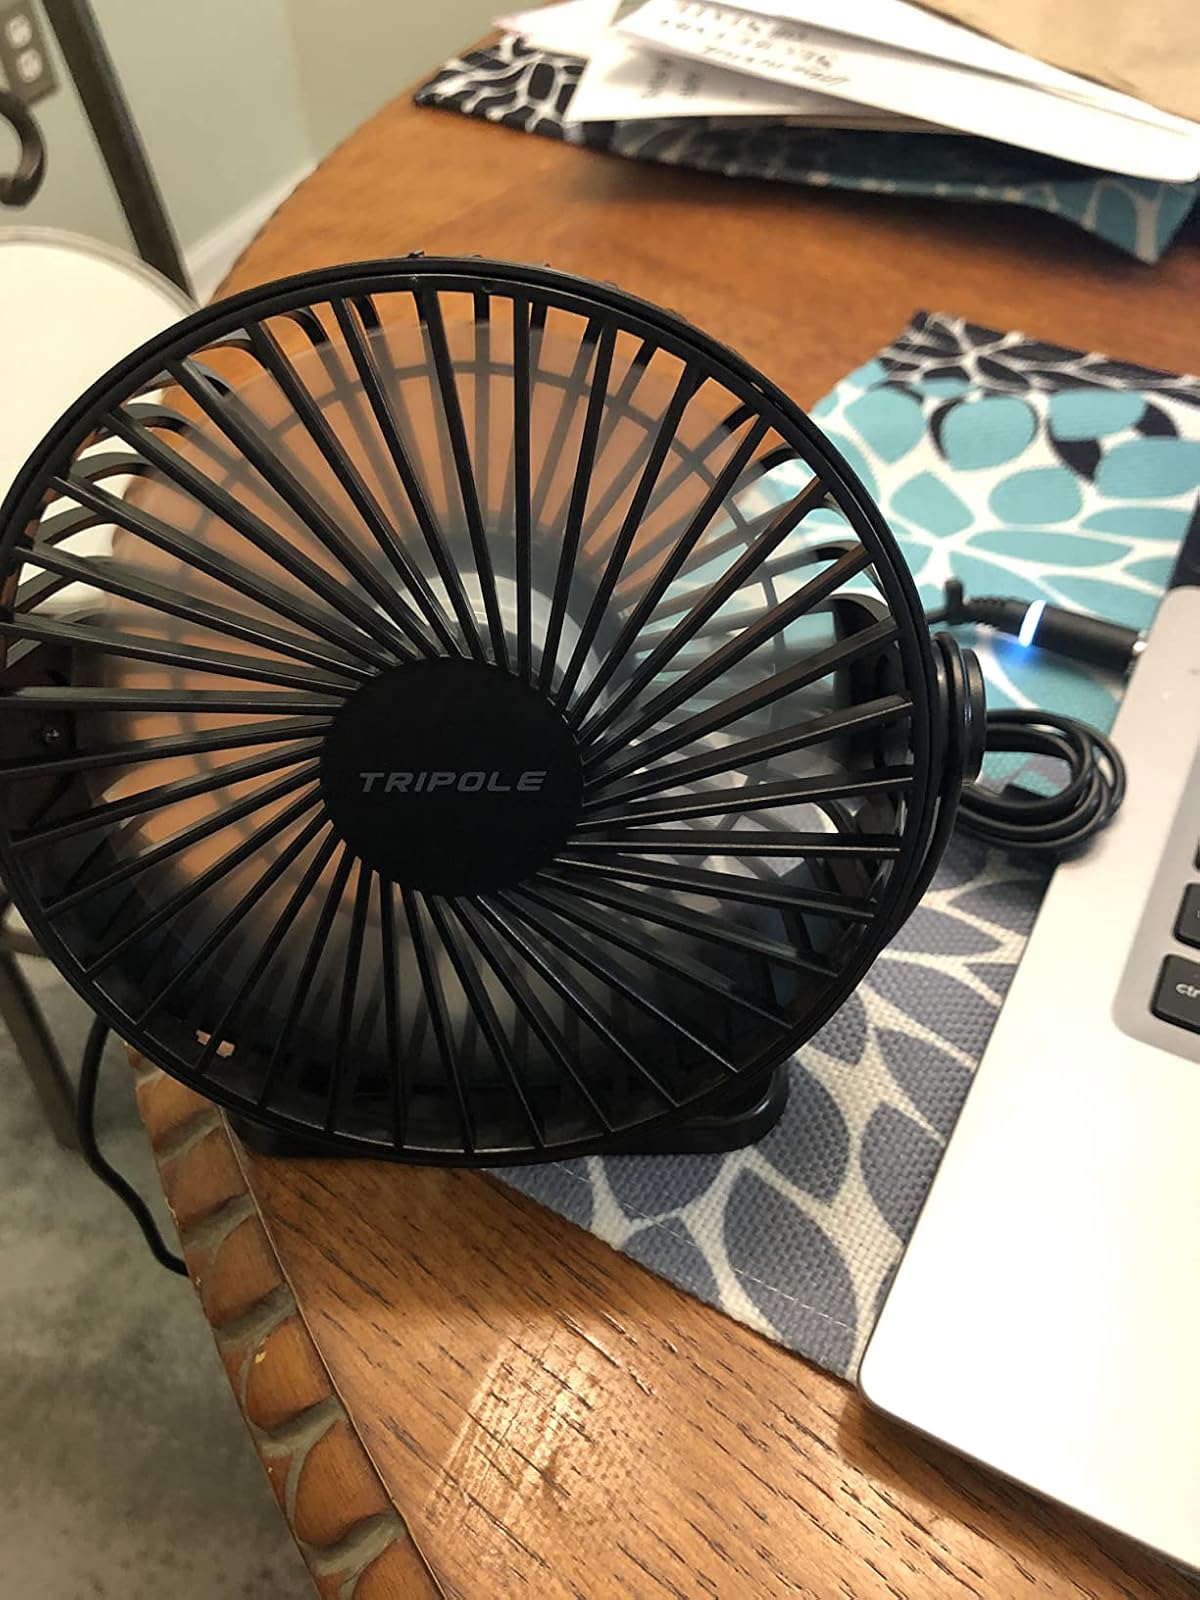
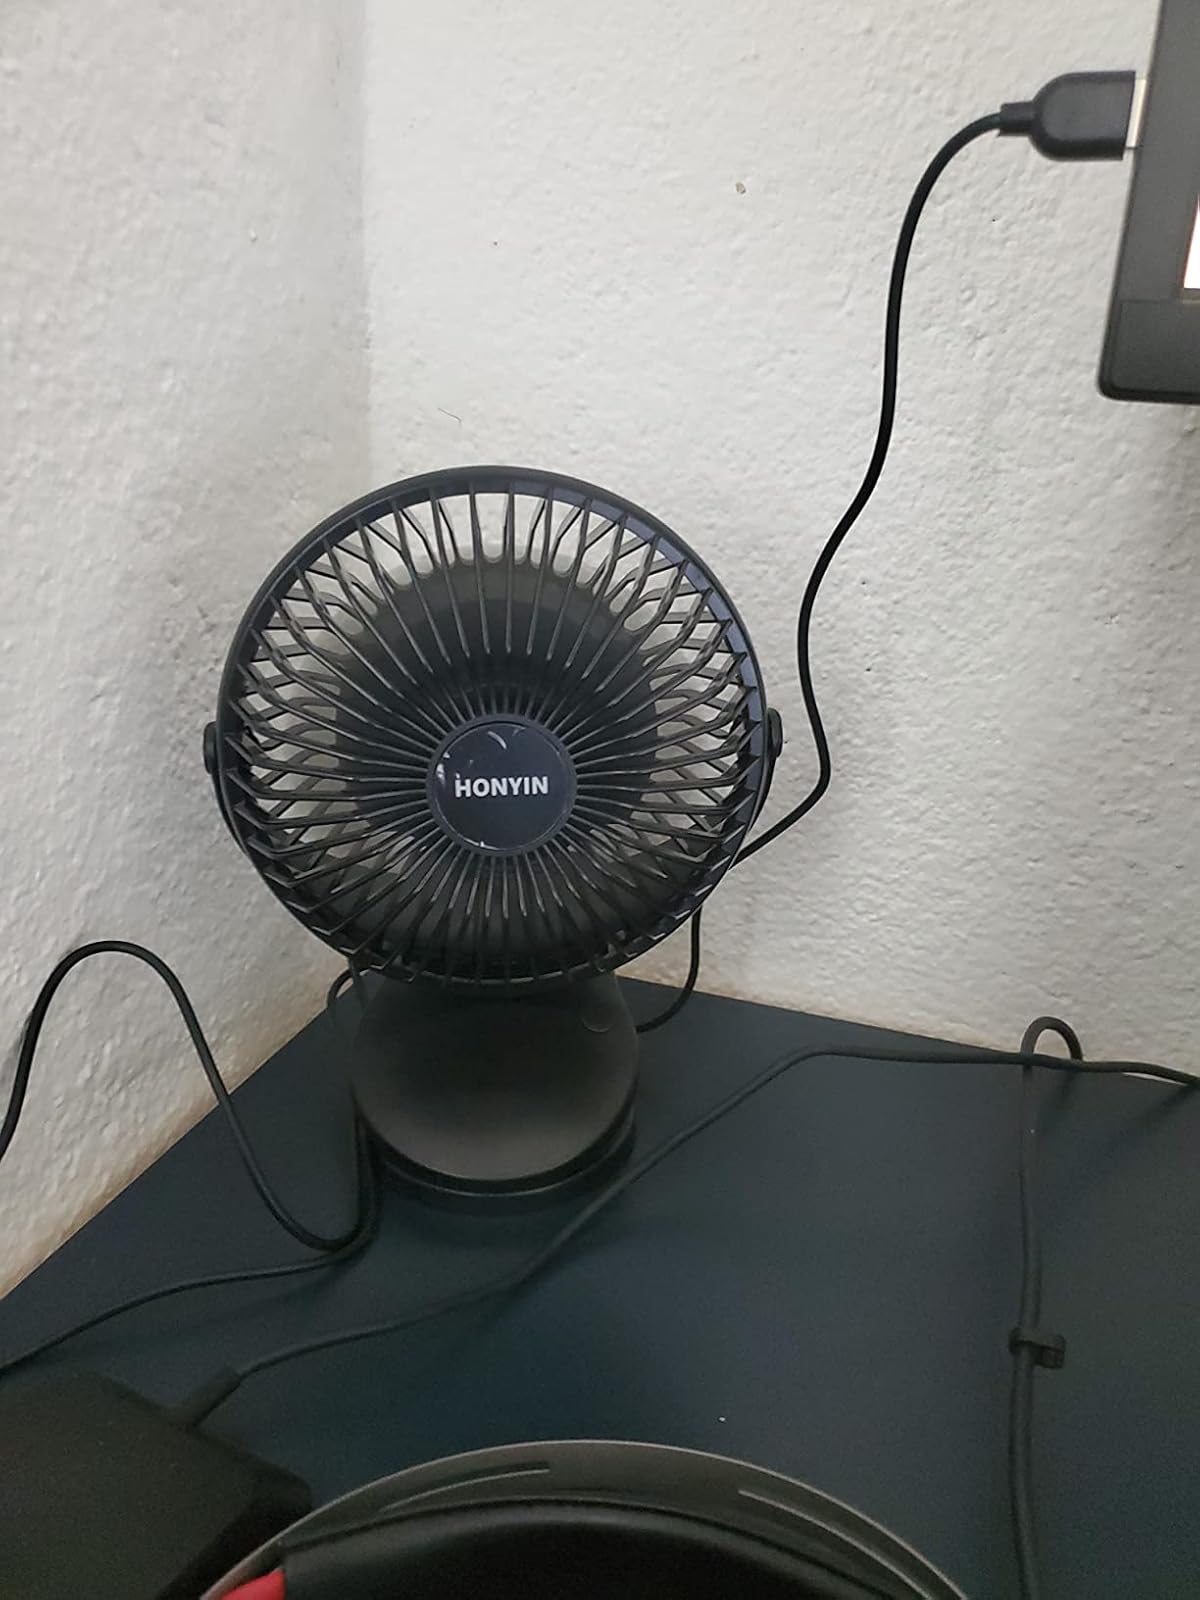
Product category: fan
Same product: no